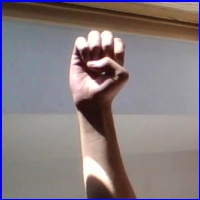
Letra: E